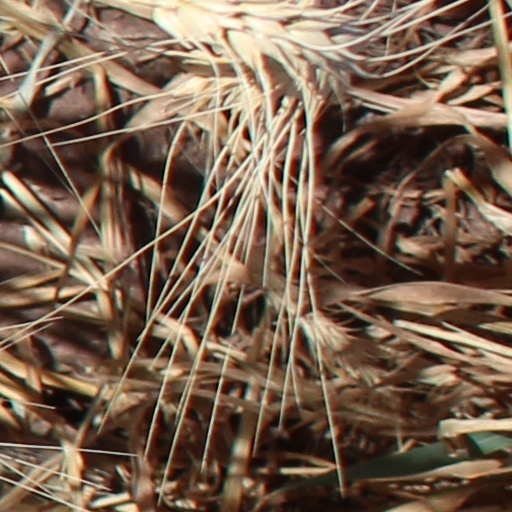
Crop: wheat